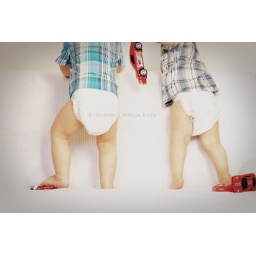
red car in common